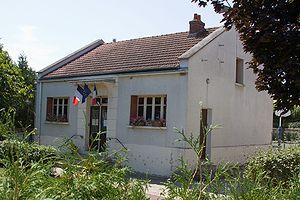
Dannemois est une commune française située à quarante-six kilomètres au sud-est de Paris dans le département de l’Essonne en région Île-de-France.